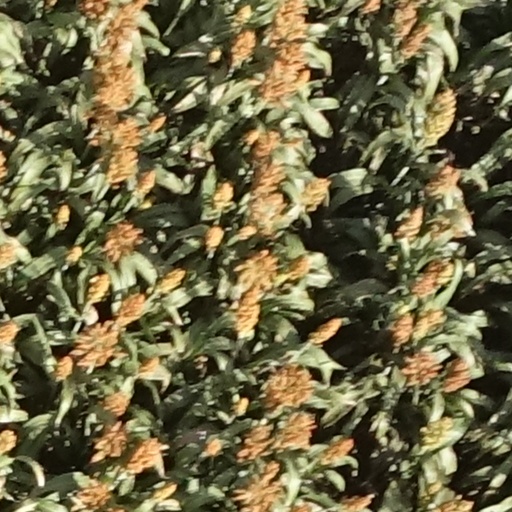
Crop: sorghum